Philip K. Dick

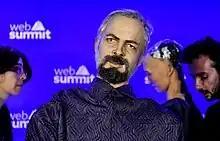
The Hanson Robotics Philip K. Dick Android, at the 2019 Web Summit event

Dick was recreated by his fans in the form of a simulacrum or remote-controlled android designed in his likeness. Such simulacra had been themes of many of Dick's works. The Philip K. Dick simulacrum was included on a discussion panel in a San Diego Comic Con presentation about the film adaptation of the novel, "A Scanner Darkly". In February 2006, an America West Airlines employee misplaced the android's head, and it has not yet been found. In January 2011, it was announced that Hanson Robotics had built a replacement.